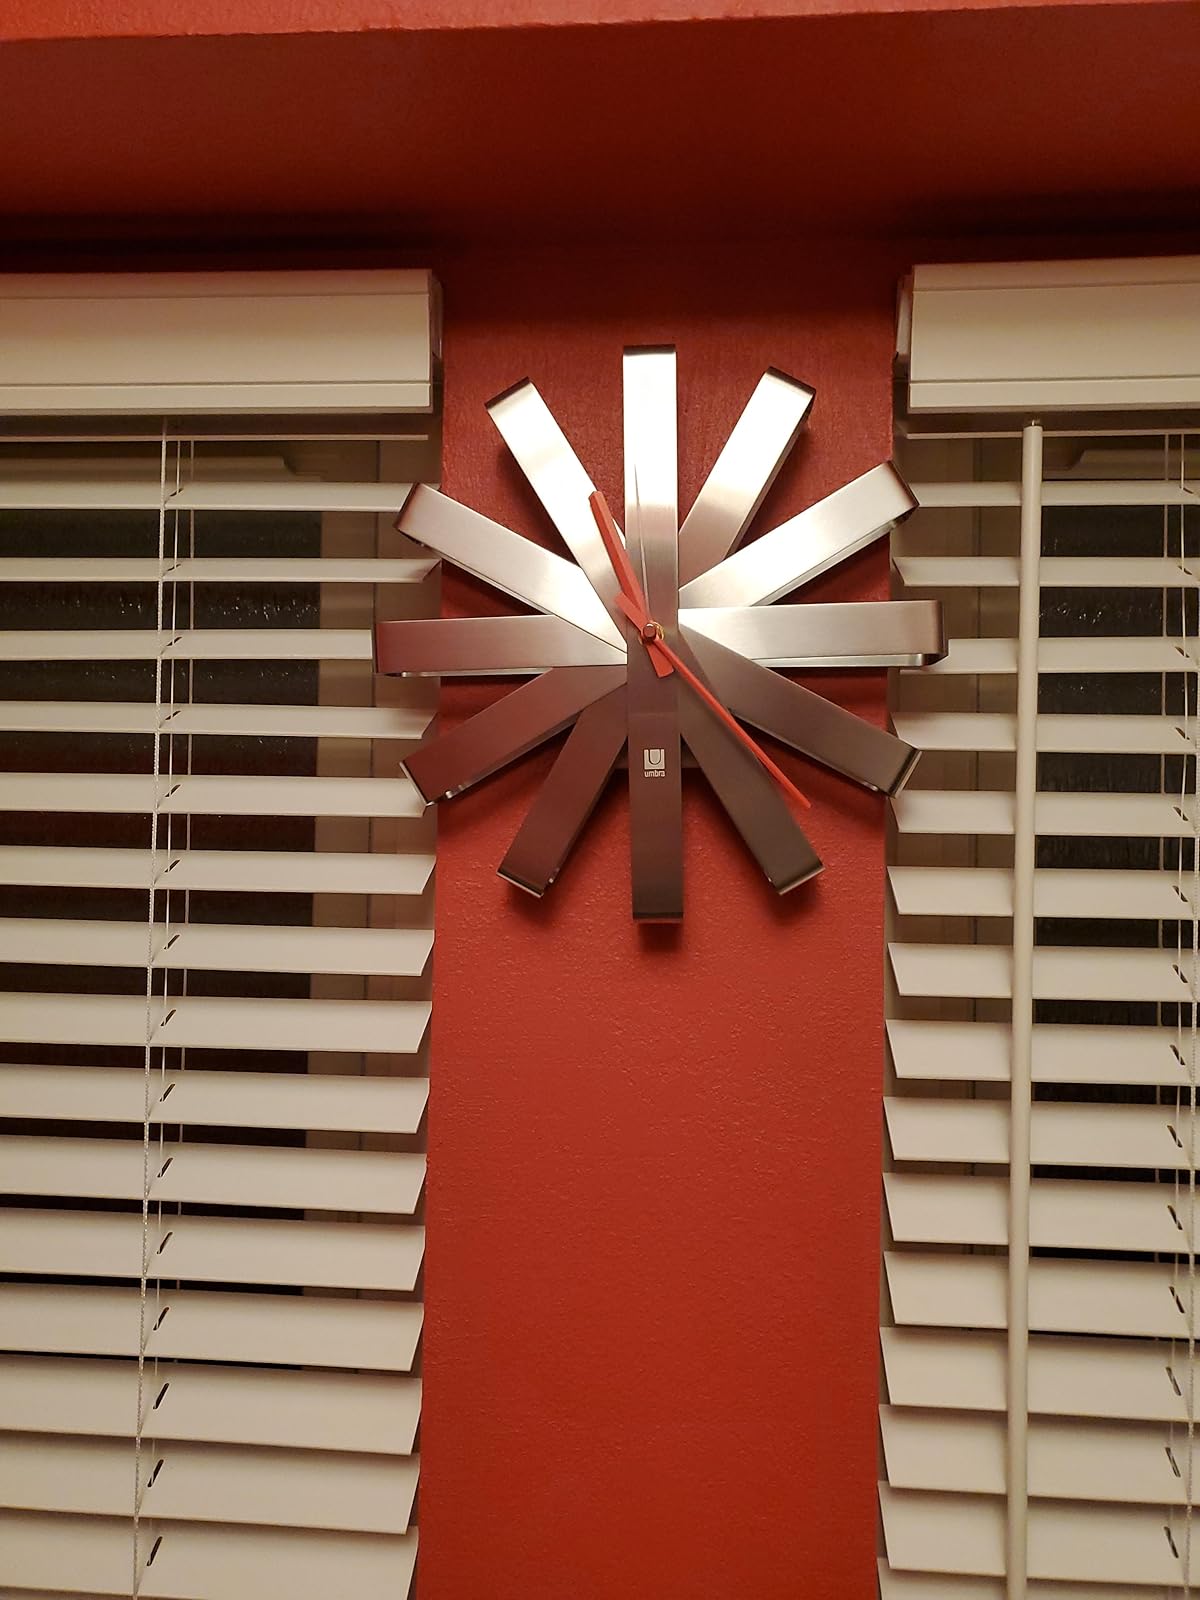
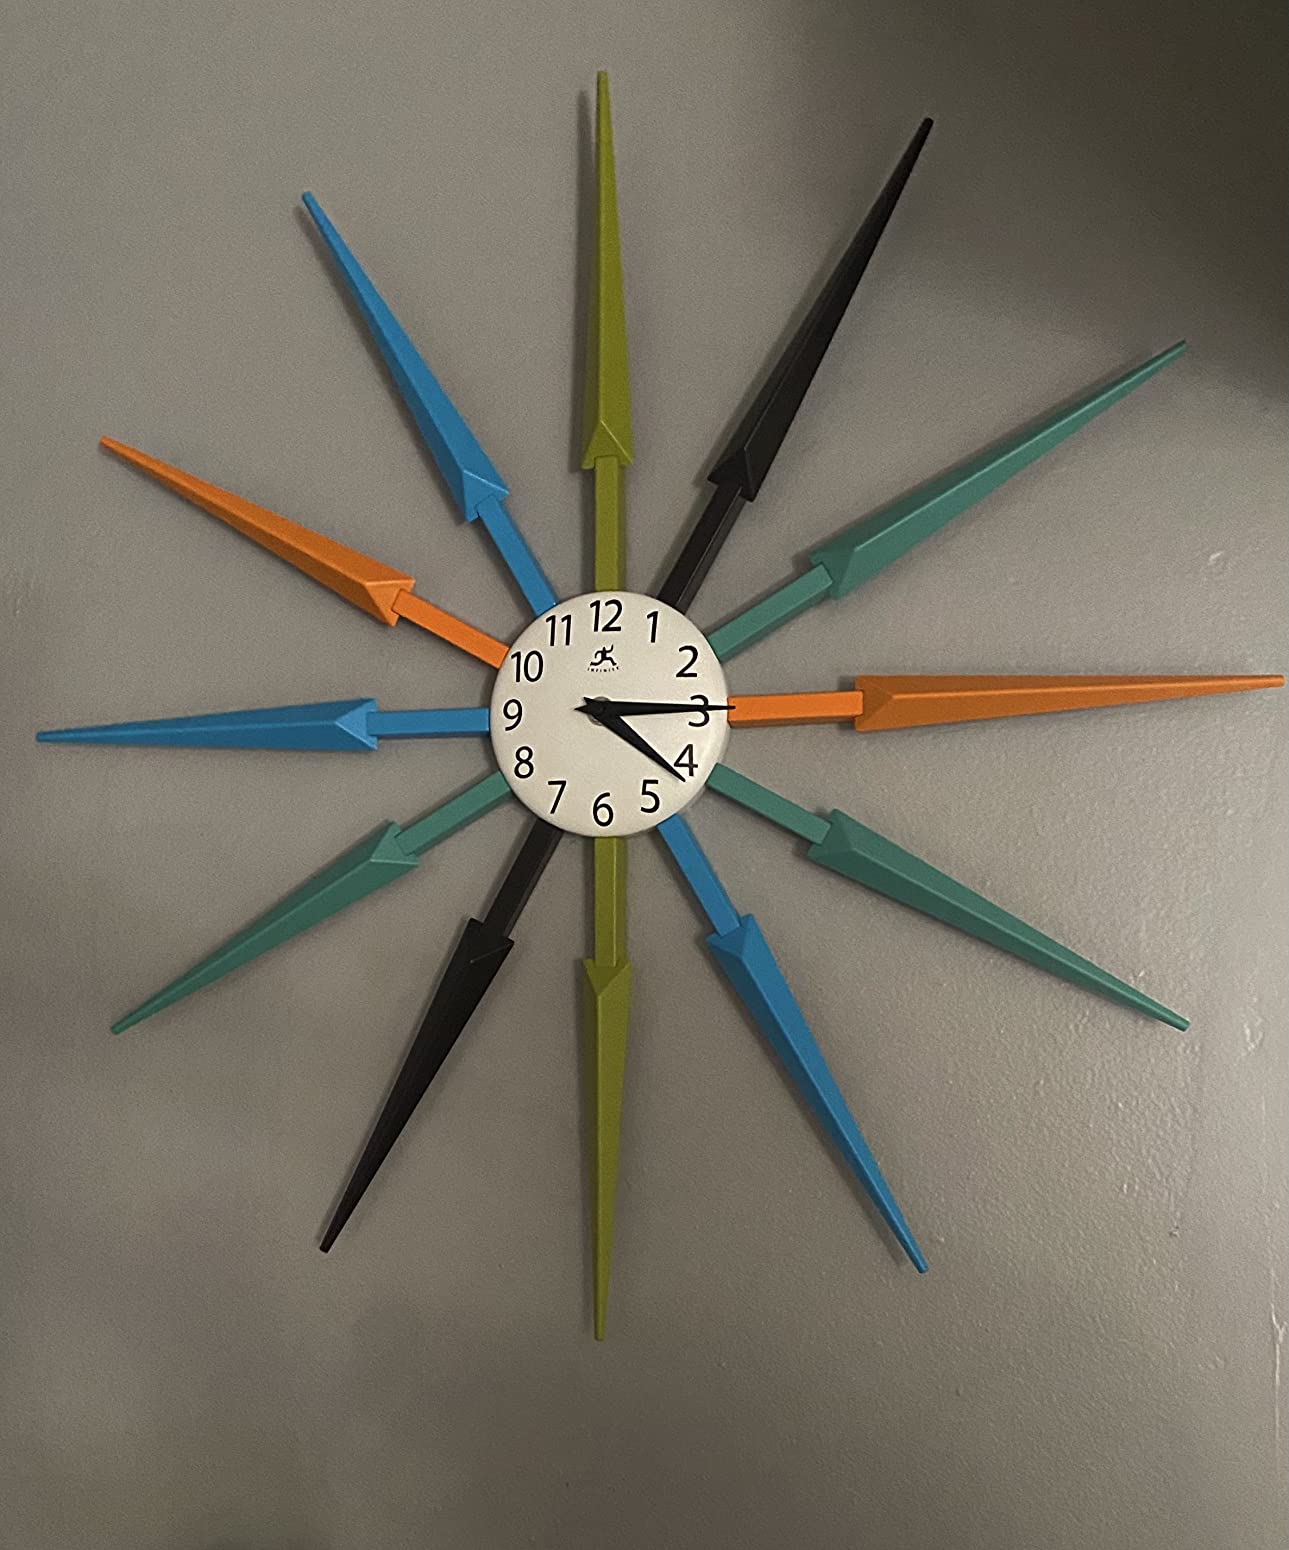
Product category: clock
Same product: no